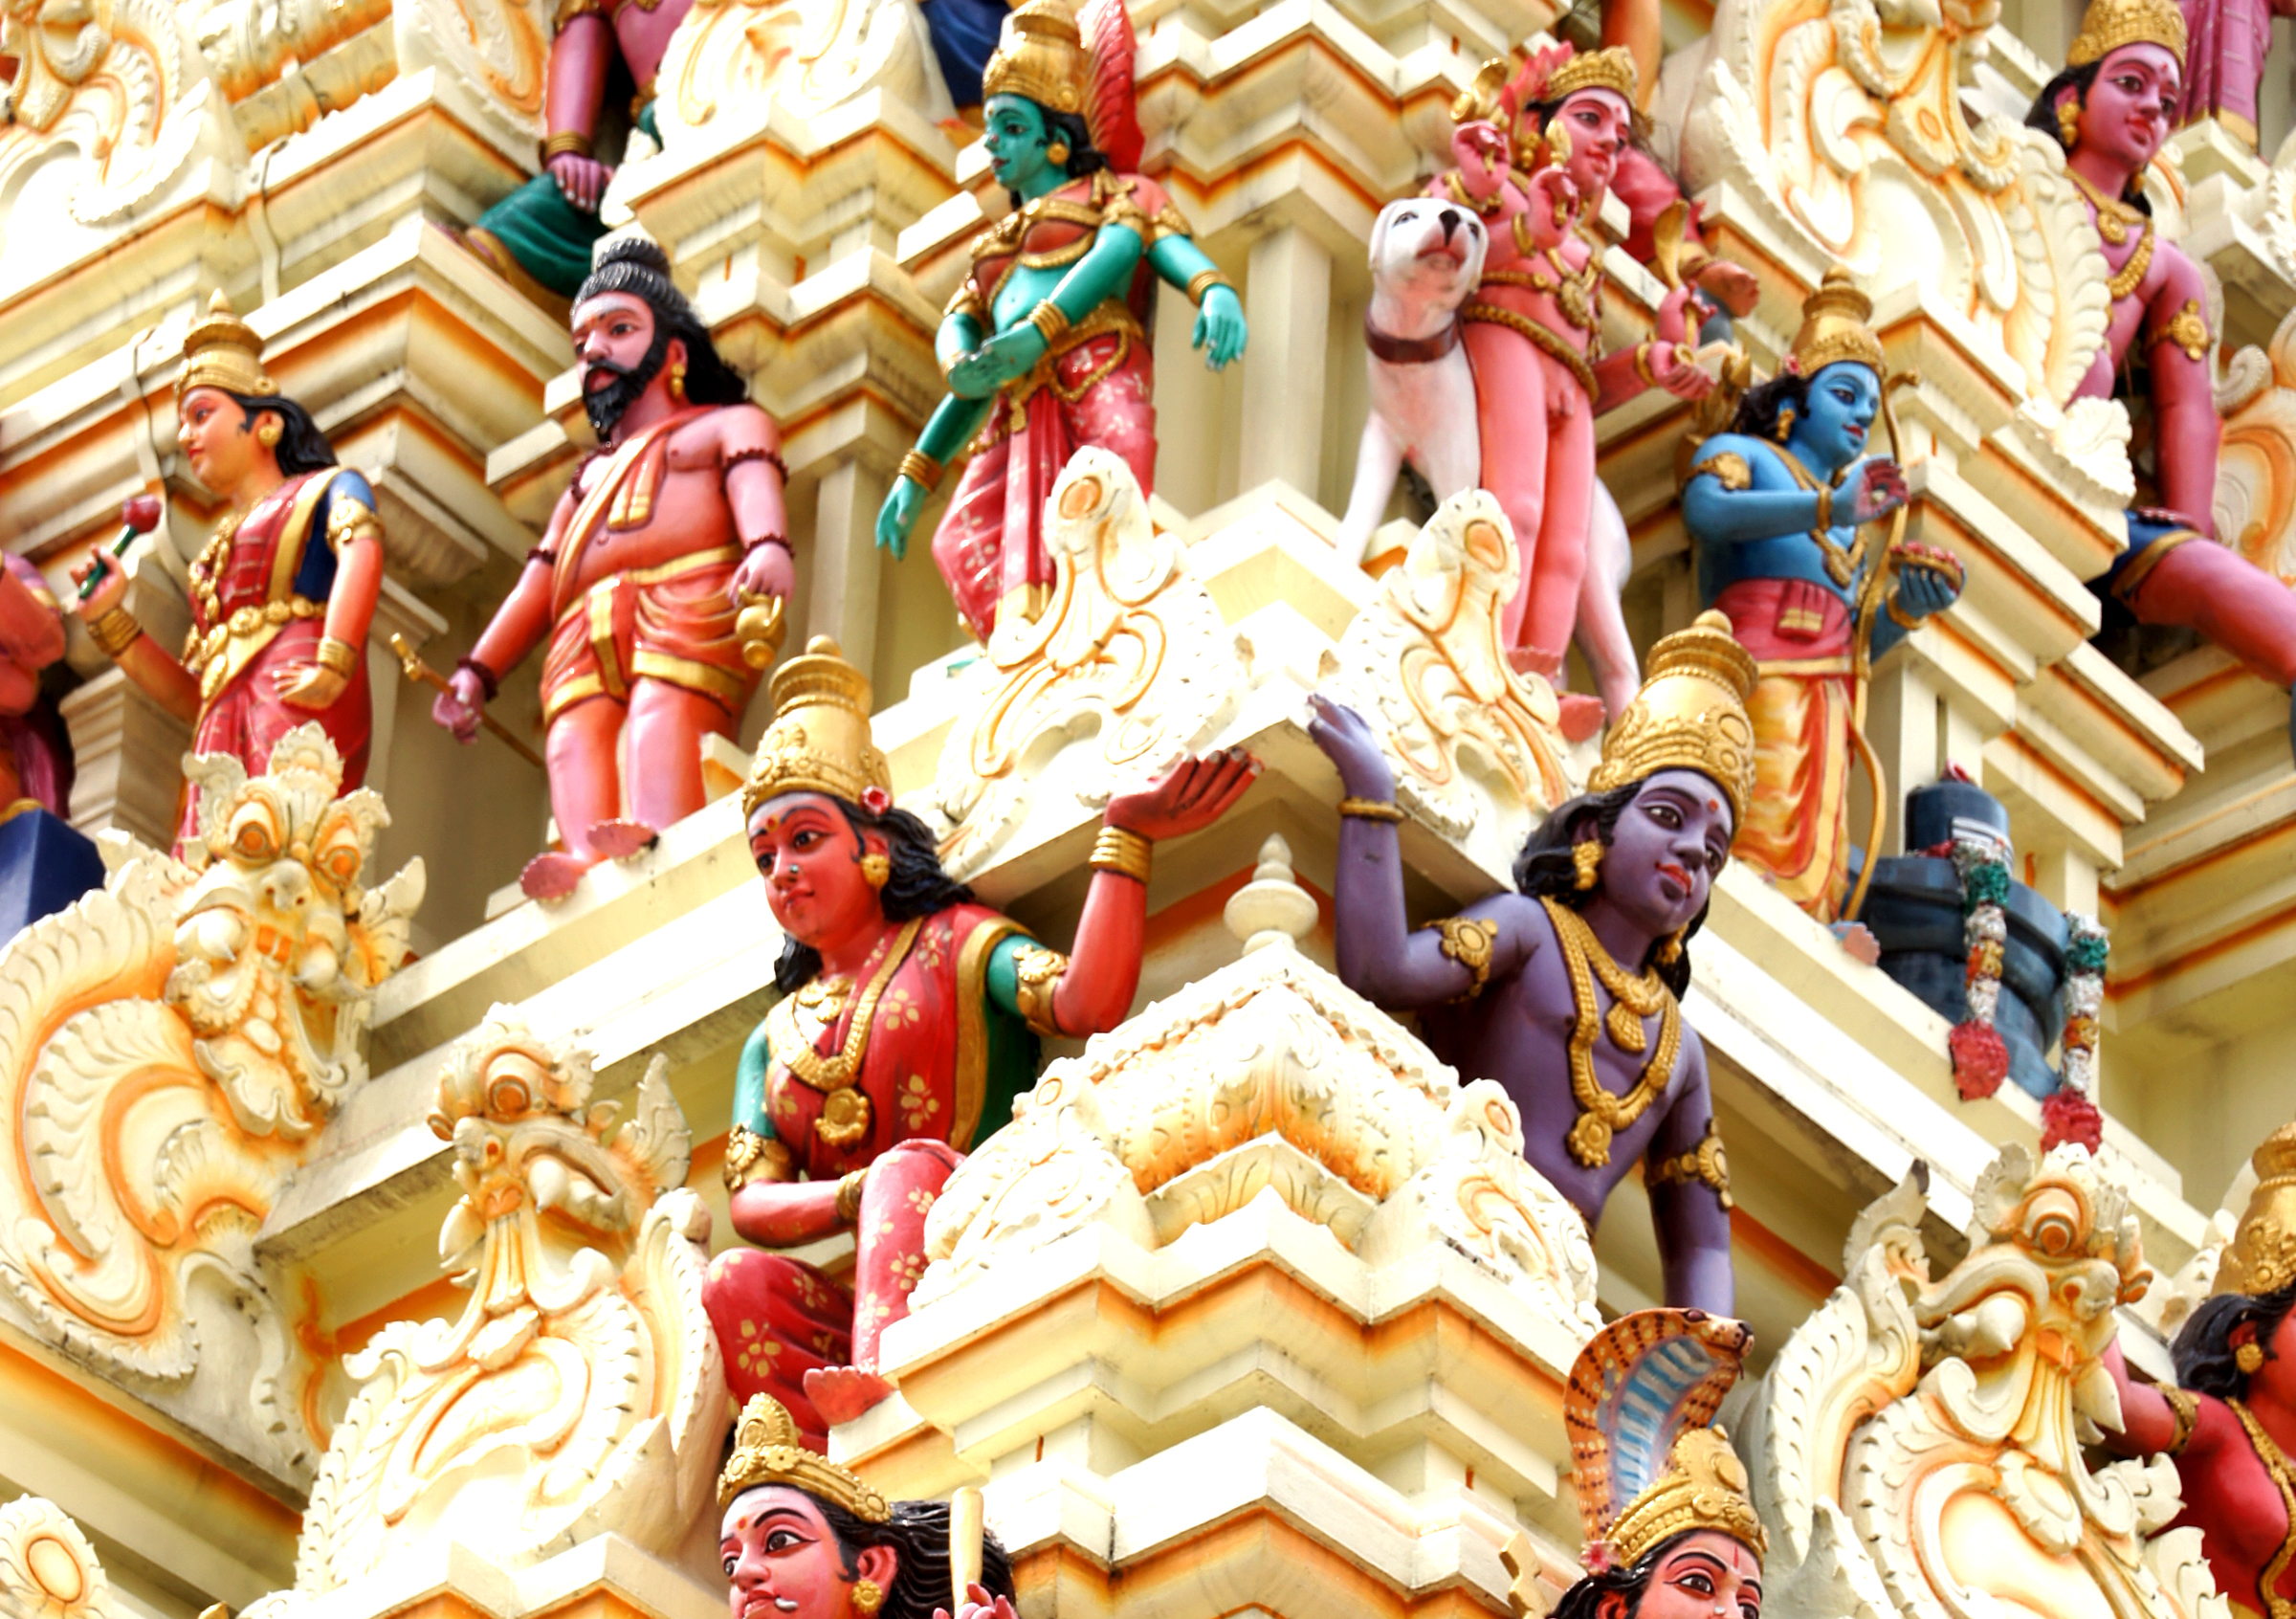
food, amusement park, park, carousel, place of worship, christmas decoration, temple, hindu, maylasia, temples, hinduimages, johorbahru, johorbahruhindutemple, hindu temple, amusement ride